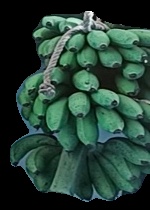
Variety: rasbale
Grade: grade2